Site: brandenburg
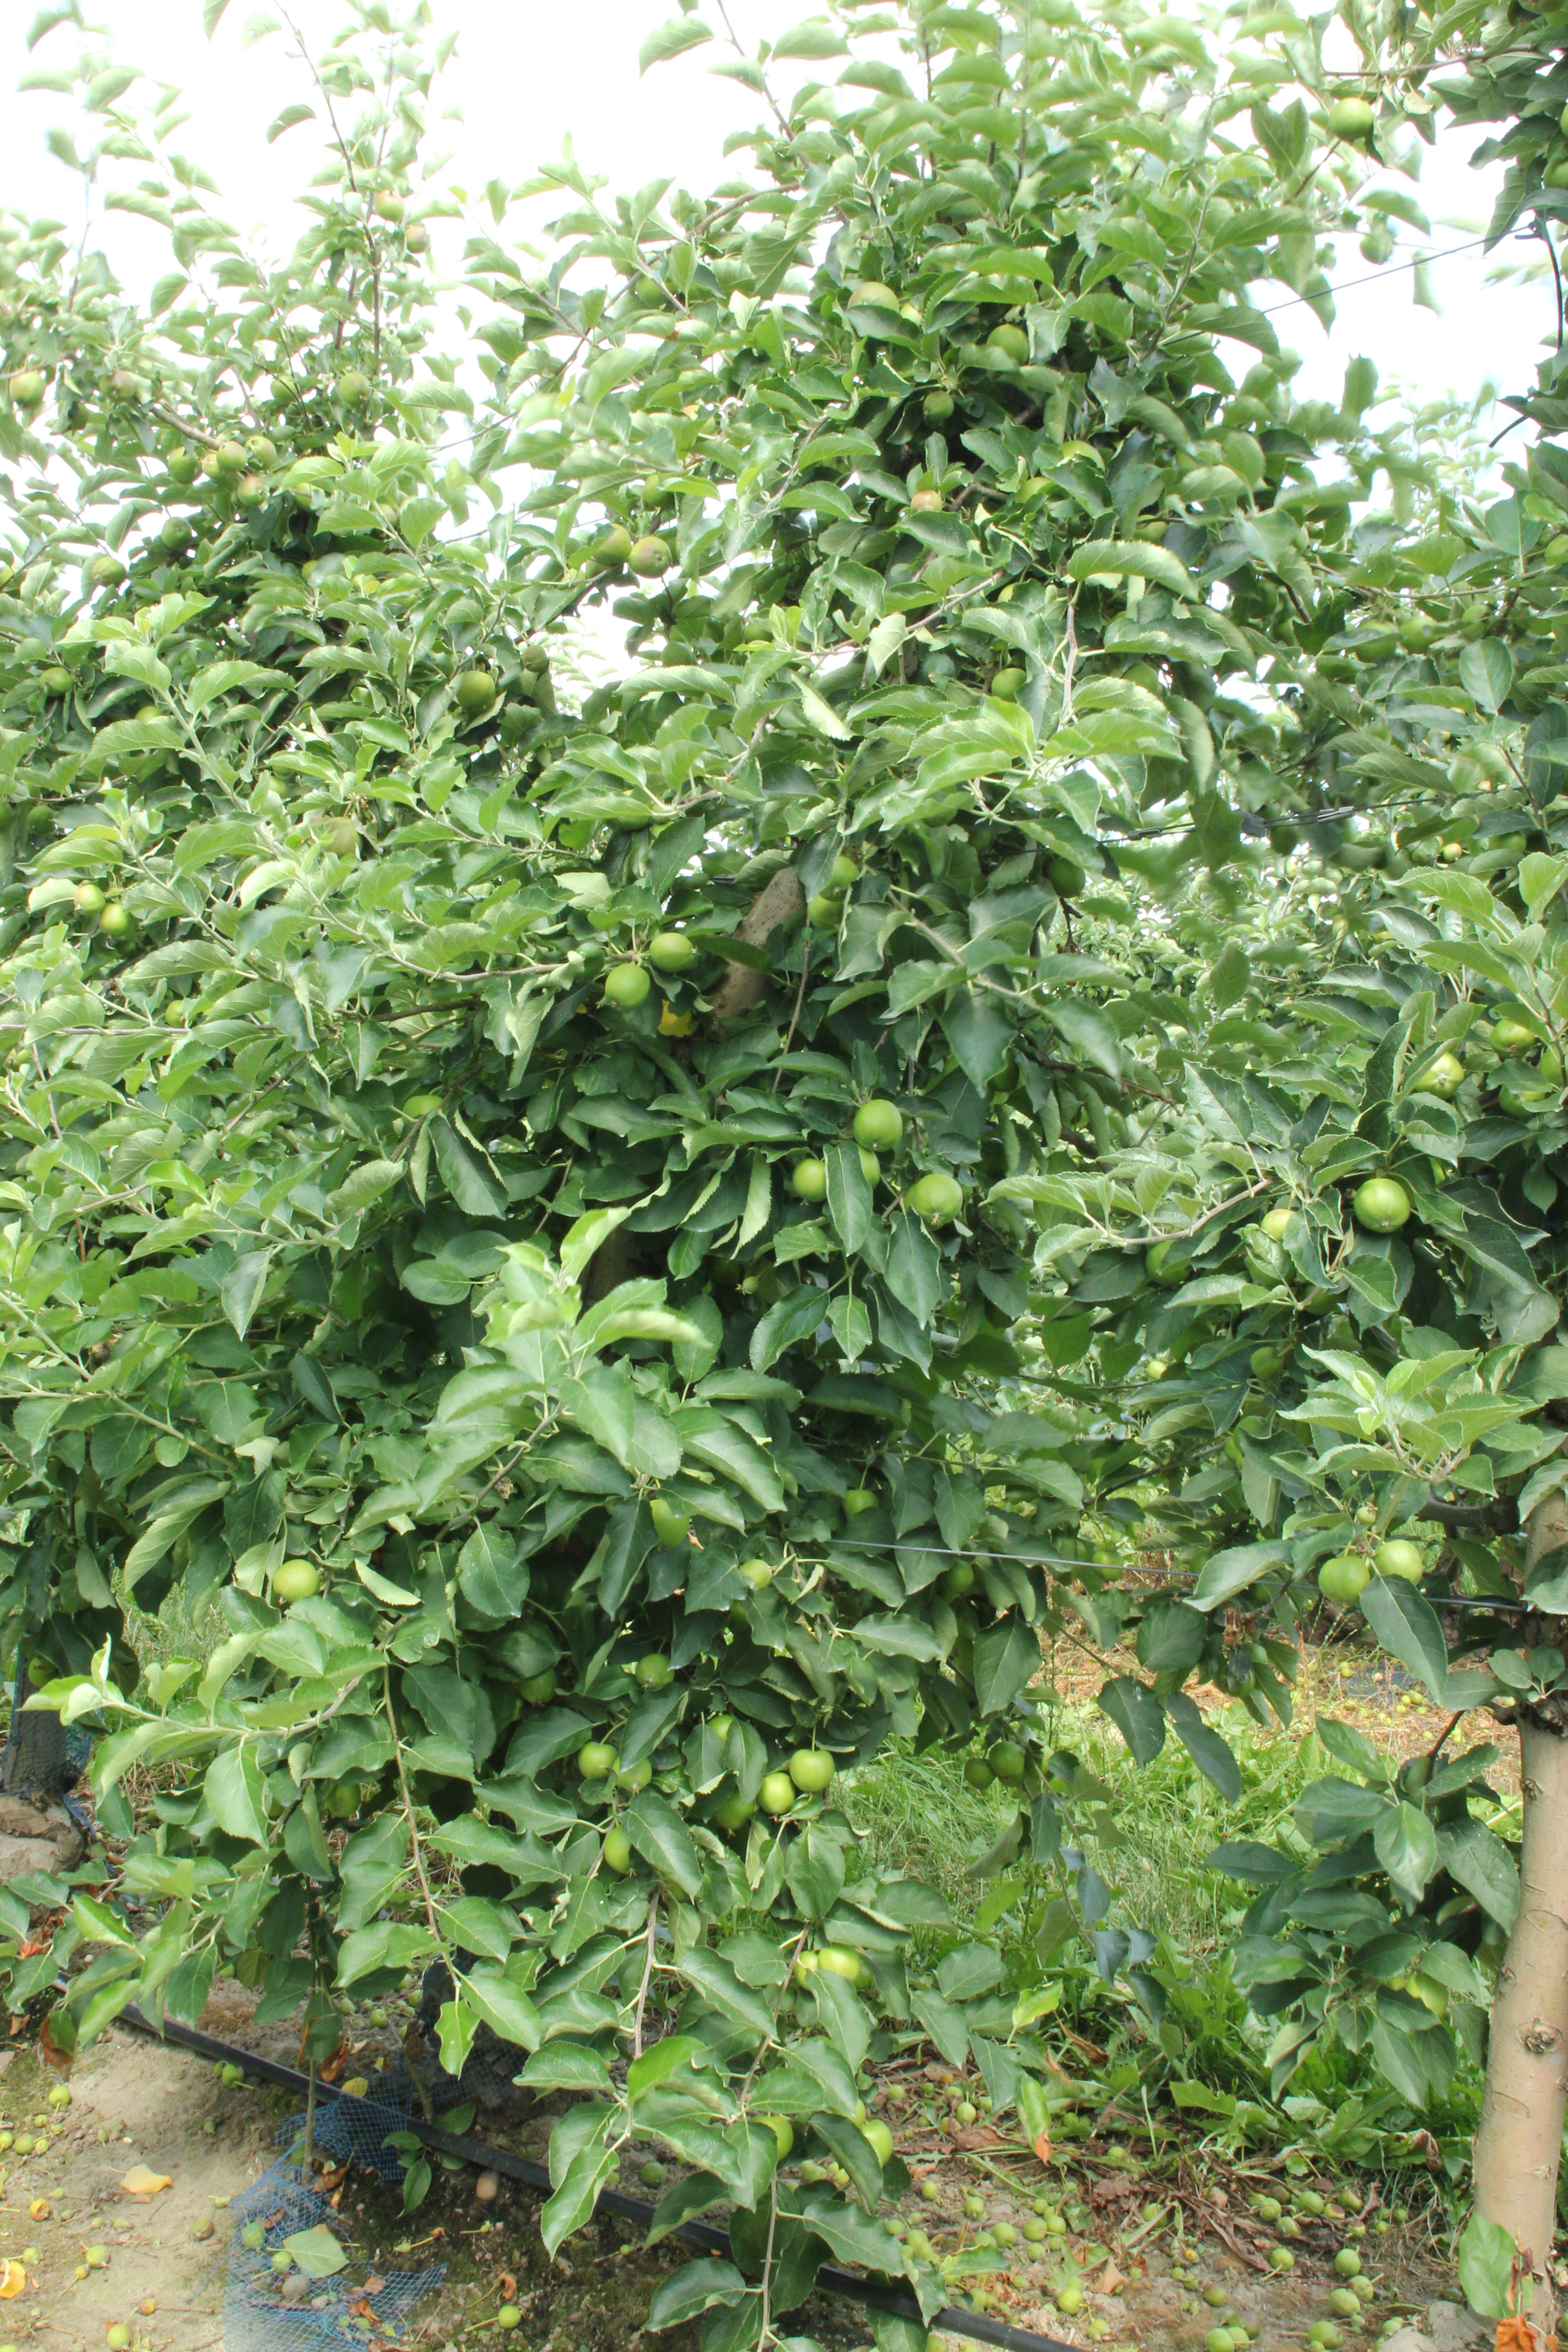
Growth stage (BBCH 74): Development of fruit